Hot Springs National Park

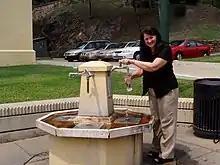
Public fountain

The water comes from rain which falls in mountains to the north and northeast. Flowing downward through cracked rock at about one foot per year, the meteoric water migrates to estimated minimum depths of and achieves high temperatures in the deep section of the flow path before rising along fault and fracture conduits. Under artesian pressure, the thermal waters rise and emerge through the Hot Springs Sandstone between the traces of two thrust faults, along several northeast-trending lineaments. Some rainwater from near the springs mixes with the deep hot water before discharge. The trip down takes about 4,000 years while the hot water takes about a year to reach the surface.